22 Jump Street

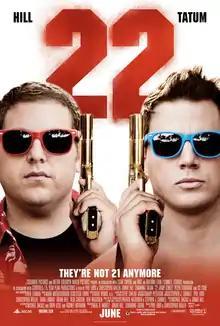
Theatrical release poster

22 Jump Street is a 2014 American adult buddy cop action comedy film directed by Phil Lord and Christopher Miller, written by Jonah Hill, Michael Bacall, Oren Uziel and Rodney Rothman and produced by and starring Hill and Channing Tatum. Ice Cube and Peter Stormare also star. It is the sequel to the 2012 film "21 Jump Street", which is based on the television series of the same name. The plot follows police officers Schmidt and Jenko as they go undercover at a college in order to find the supplier of a new drug.